Black River Falls Public Library

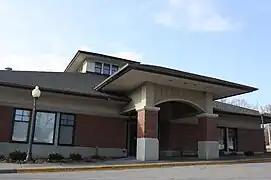
1995 library

The building served as the city's library from 1915 until a new one was constructed in 1995. It was a Carnegie library. The site now houses the Jackson County Historical Society Museum.